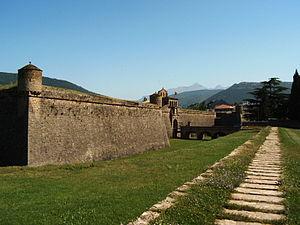
Tiburzio Spannocchi, connu en Espagne sous le nom de Tiburcio Spanoqui, Tiburcio Espanoqui ou Tiburcio Espanochi, est un architecte et ingénieur militaire italien né à Sienne en 1543 et mort à Madrid en 1606.